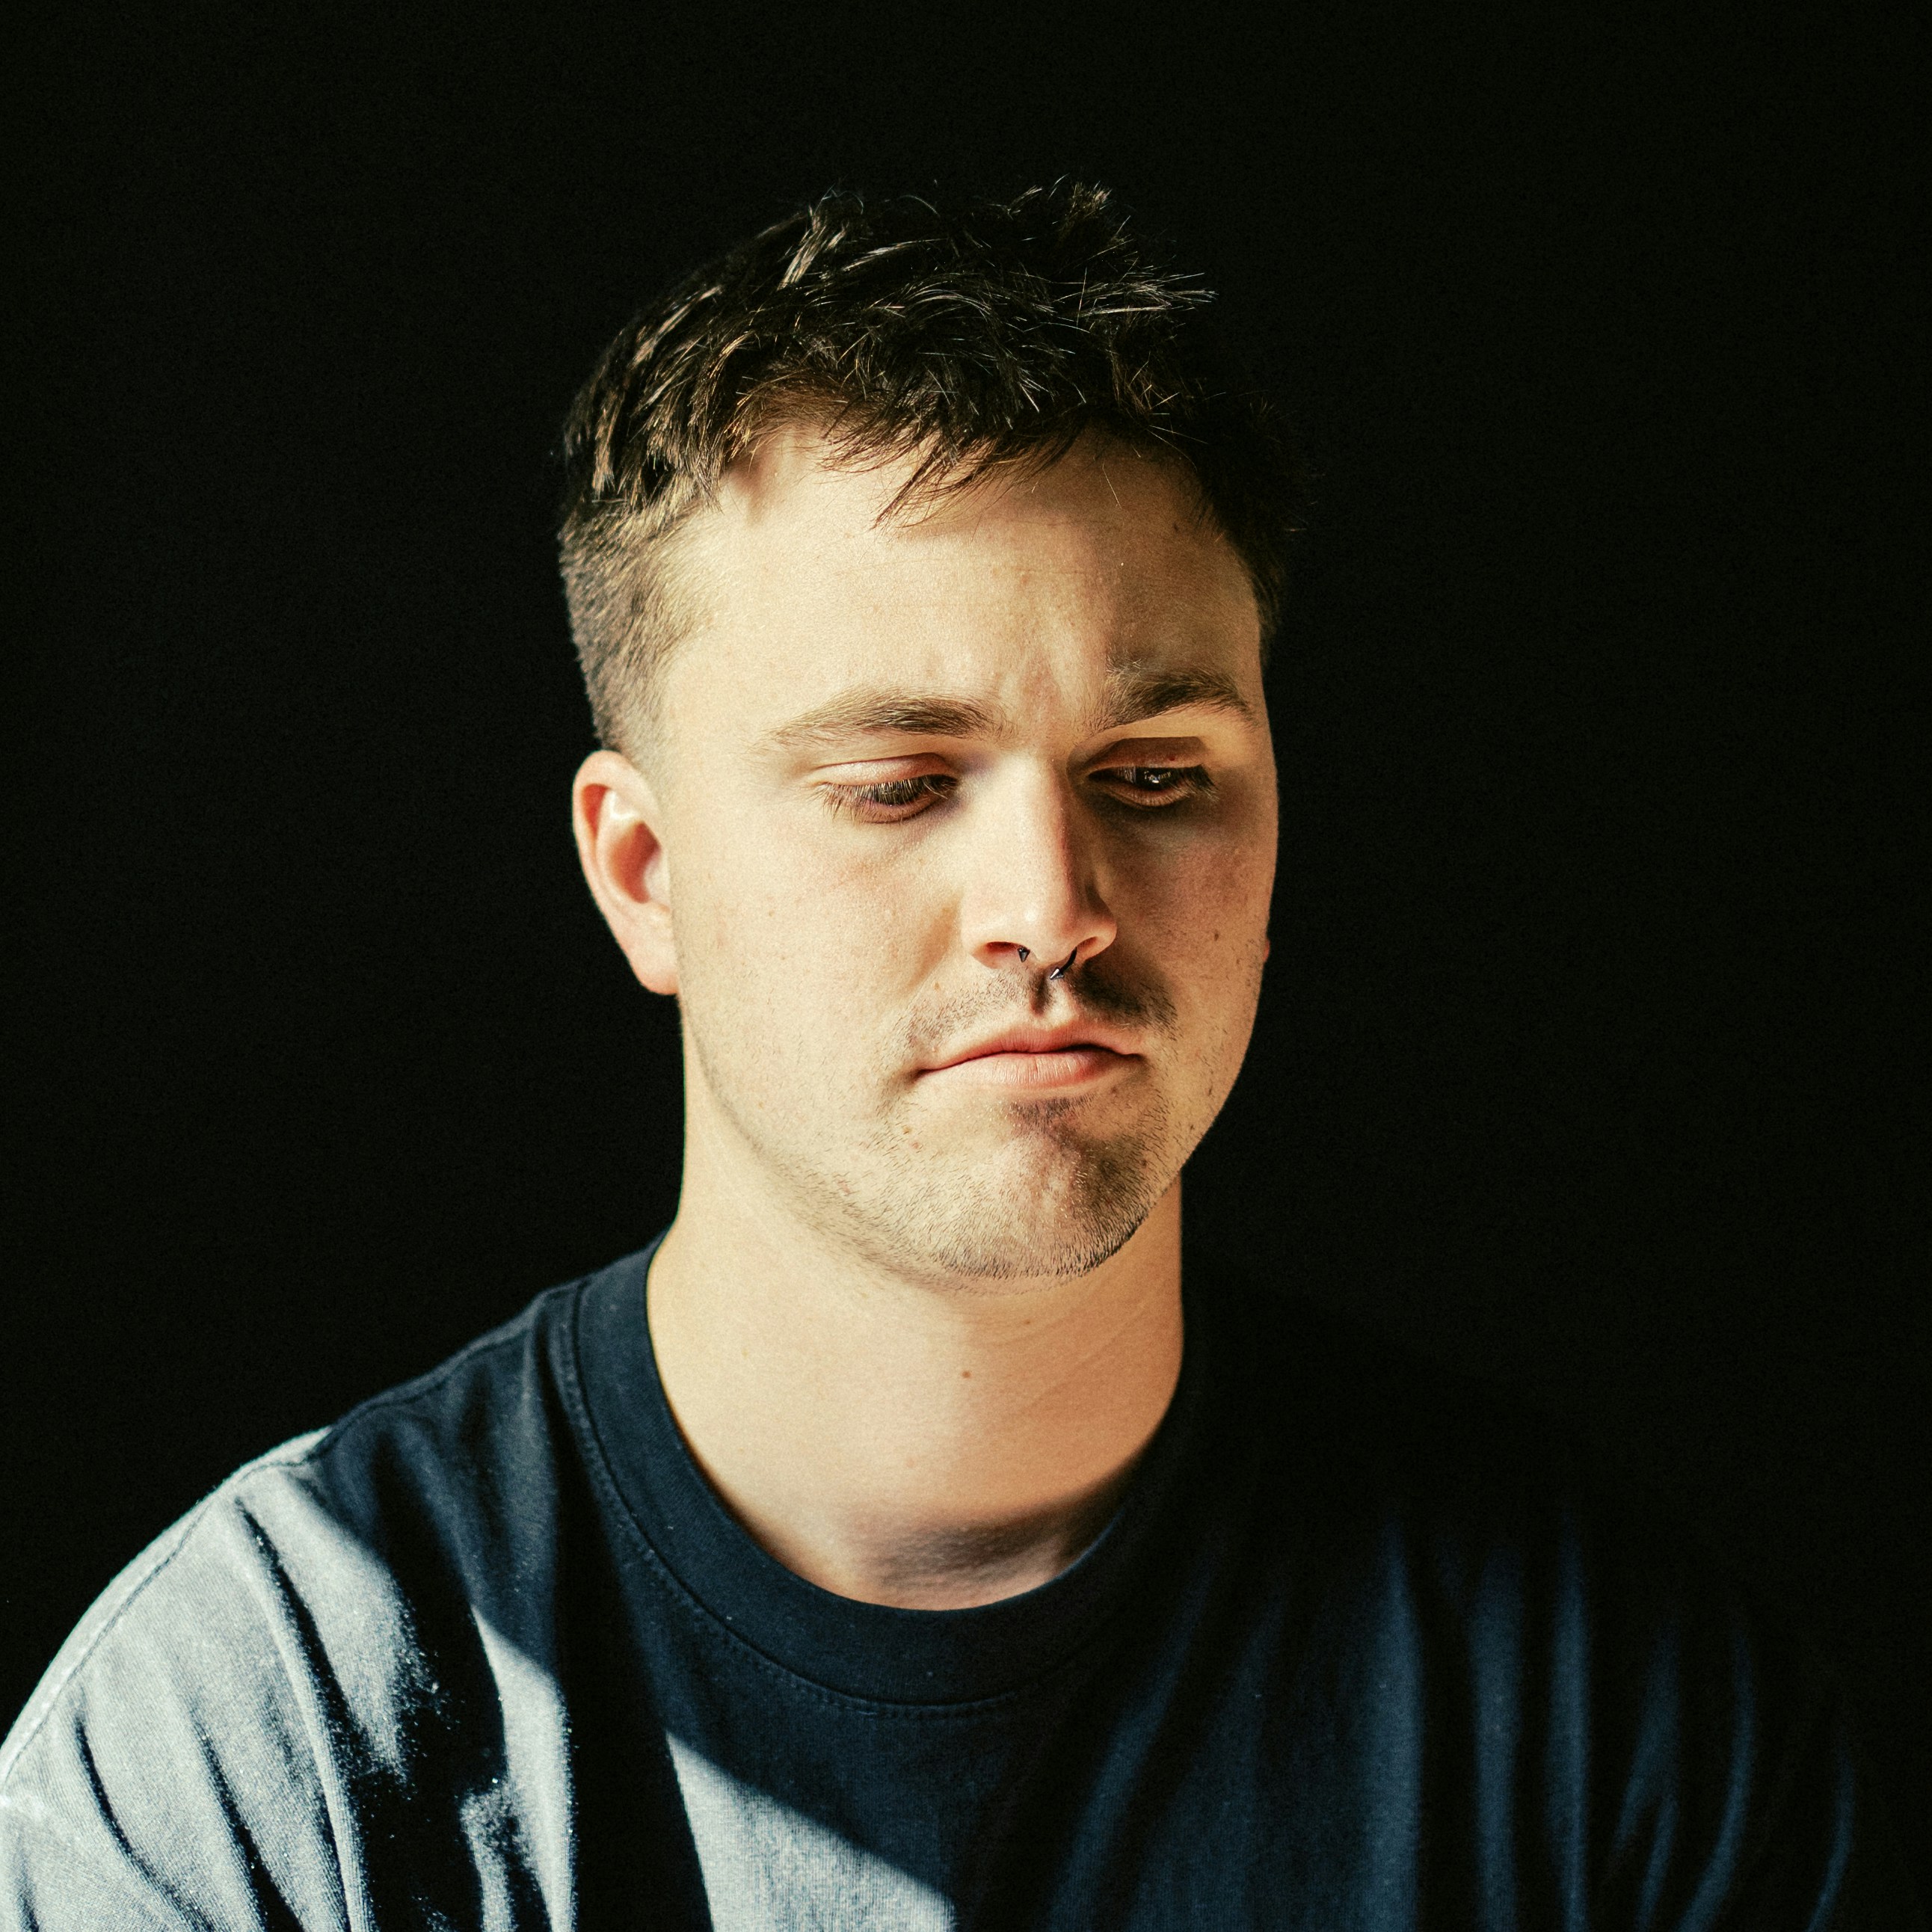
Gender: men